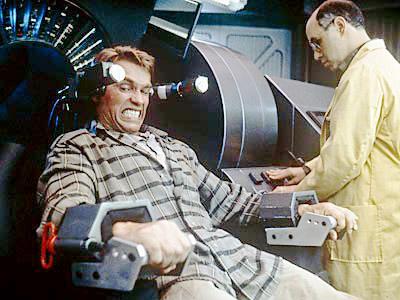
回答: 健康ランドのゲーセンで競馬ゲームの馬の人形を全力で応援するおっさんとビートマニアするおっさん